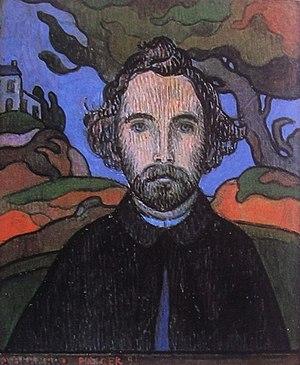
Charles Filiger, né le 28 novembre 1863 à Thann, et mort le 11 janvier 1928 à Plougastel-Daoulas, est un peintre français.